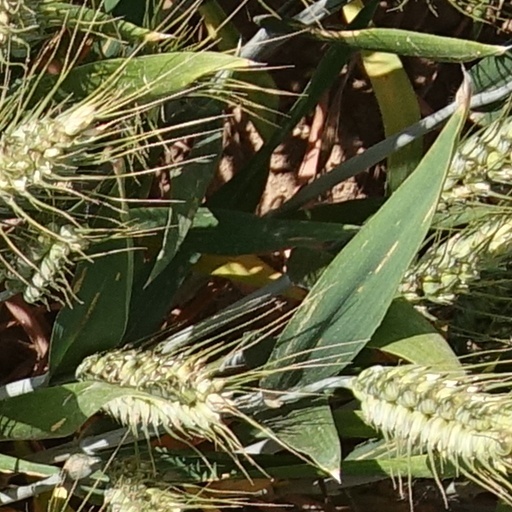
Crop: wheat